Curtiss P-6 Hawk

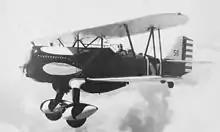
Curtiss P-6E Hawk of the 17th Pursuit Squadron

A fast and highly maneuverable aircraft for its time, the XP-6 prototype took second place in the 1927 U.S. National Air Races, and the XP-6A with wing surface radiators took first place, at 201 mph (323 km/h). The P-6 was flown in a variety of paint schemes depending on the squadron, the most famous being the "Snow Owl" markings of the 17th Pursuit Squadron based at Selfridge Field near Detroit, Michigan.